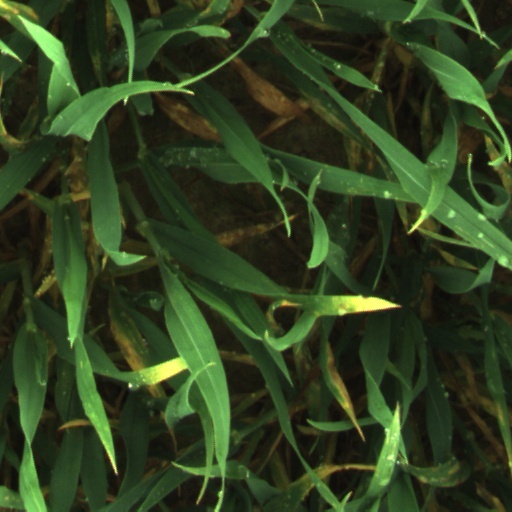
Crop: wheat